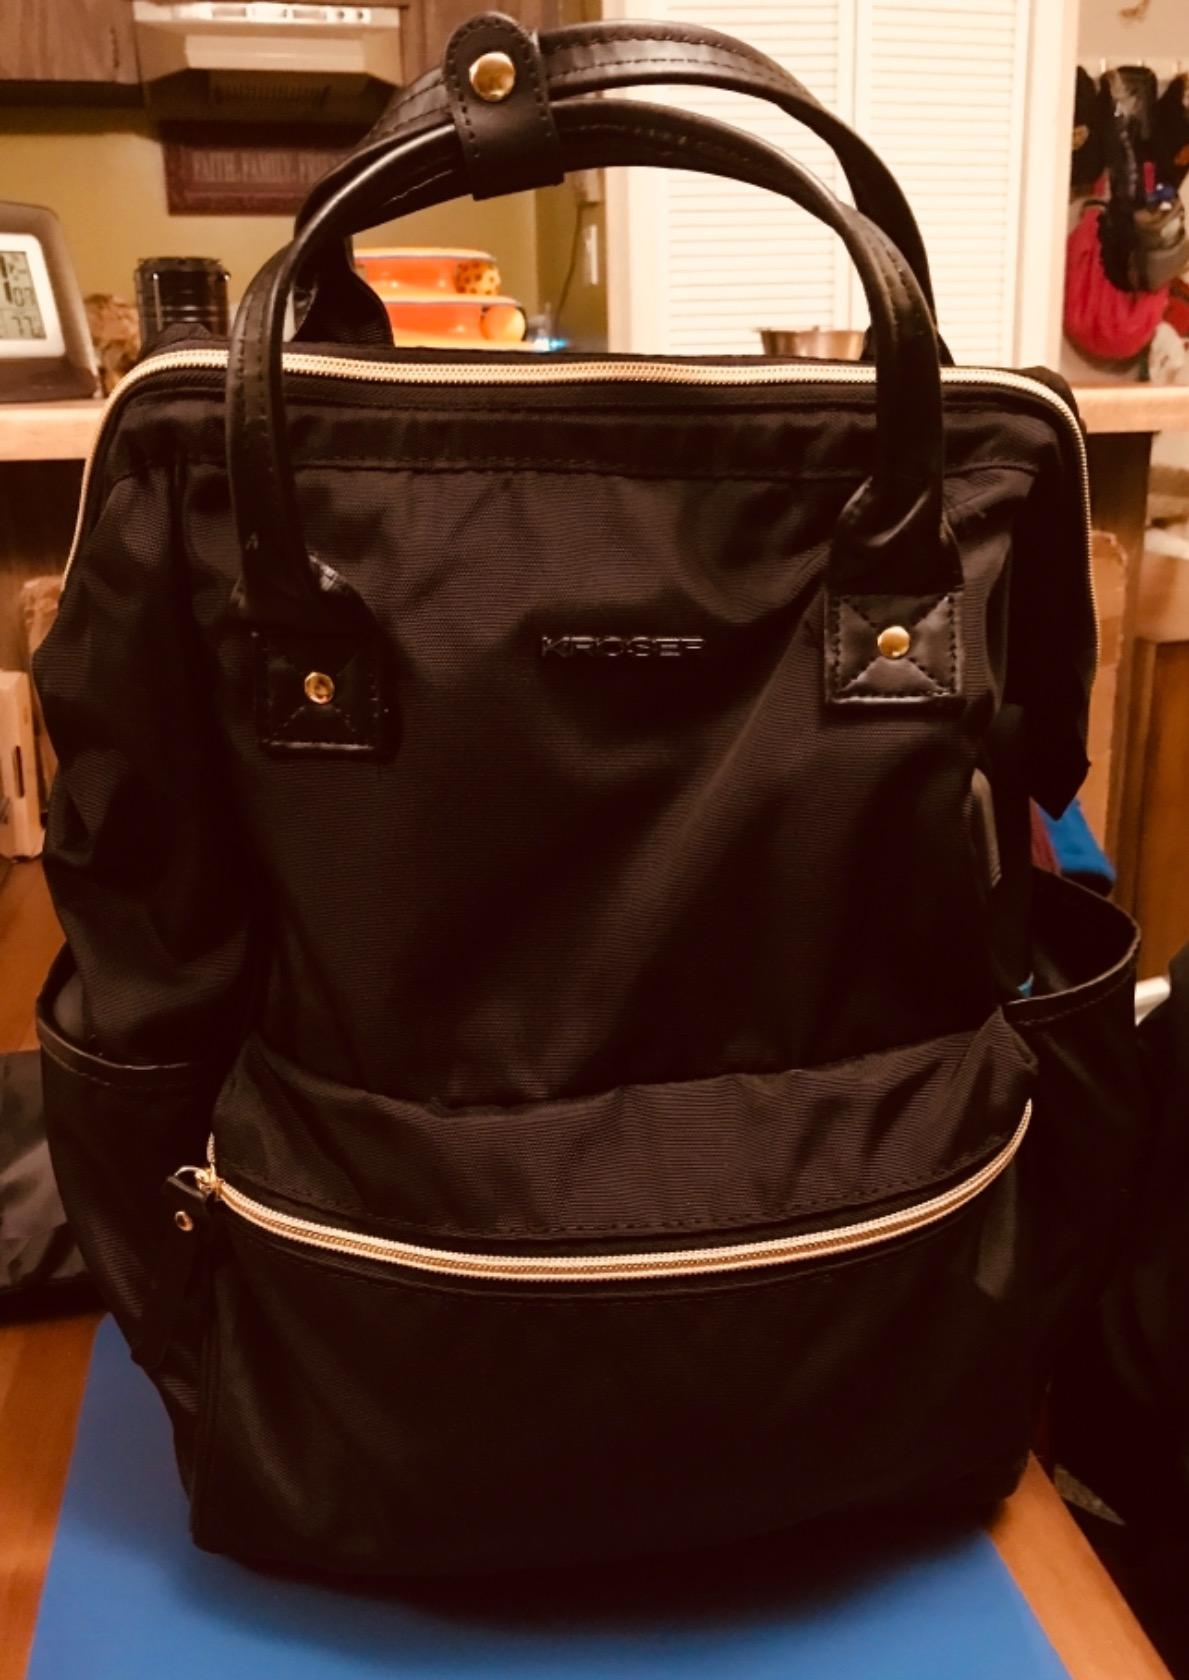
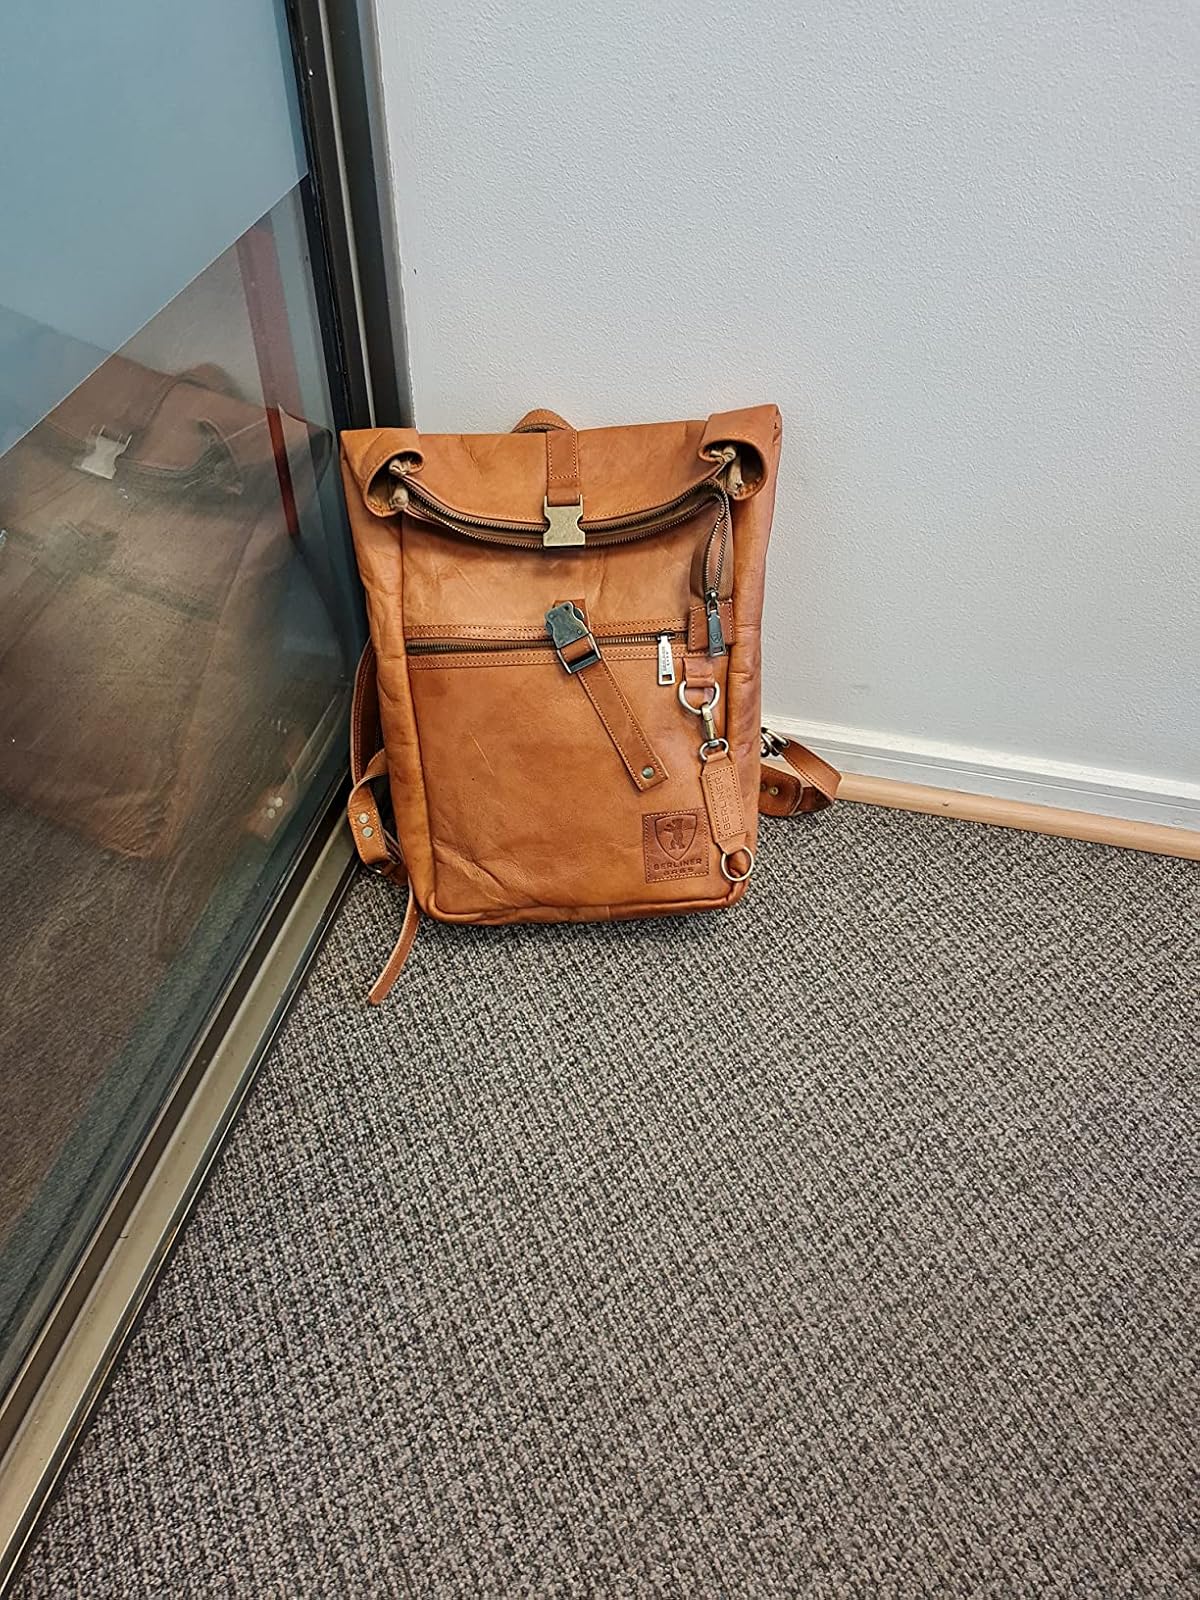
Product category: bag
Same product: no